Feral pigeon

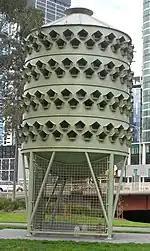
Large pigeon trap at Batman Park, Melbourne. Designed specifically to encourage nesting and allow removal of fertilised eggs to prevent population growth, it was a landmark in its own right before its removal, for lack of success, around 2015.

Feral pigeons often only have small populations within cities relative to the number of humans. For example, the breeding population of feral pigeons in Sheffield, England, in summer 2005 was estimated at 12,130 individuals (95% confidence interval 7757–18,970), in a city with a human population of about 500,000. Despite this, feral pigeons usually reach their highest densities in the central portions of cities, so they are frequently encountered by people, which may lead to conflict.